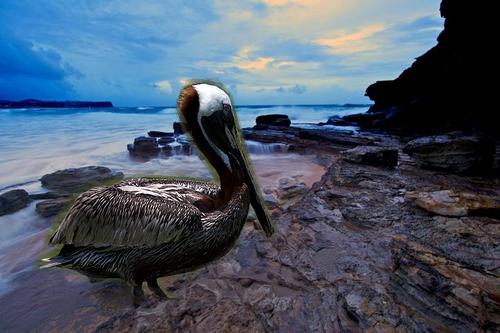
Bird species: Brown_Pelican
Bird type: waterbird
Background: water